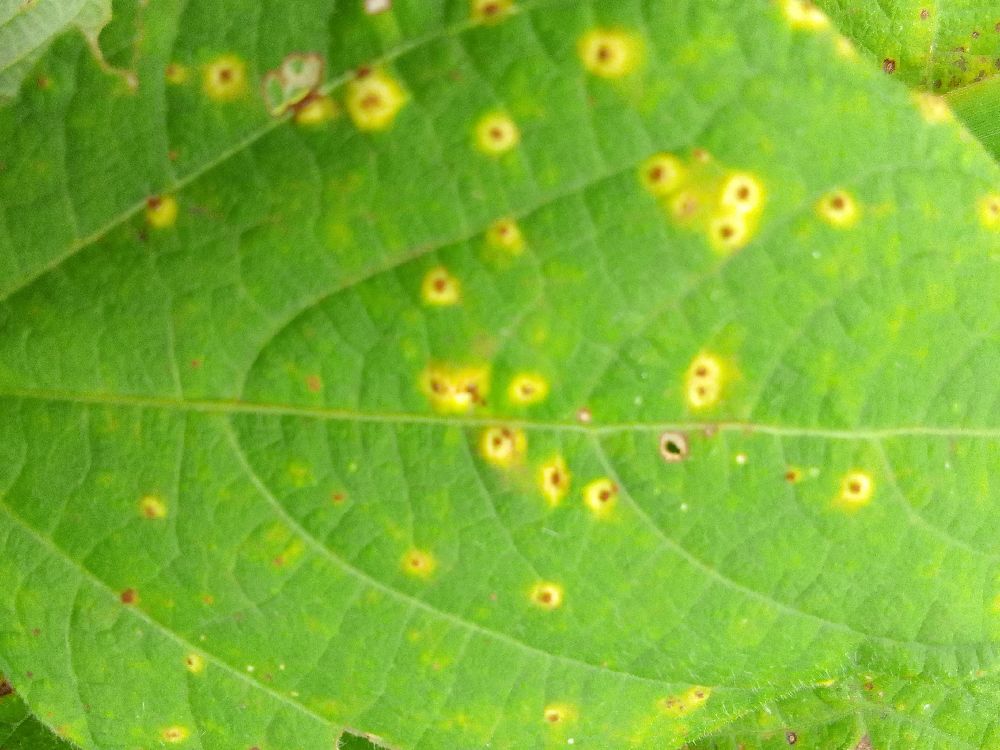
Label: rust